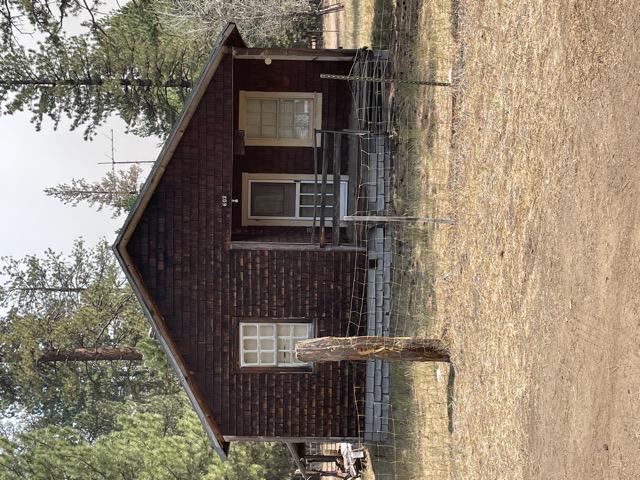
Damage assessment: no_damage